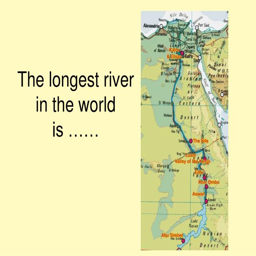
the longest river in the world